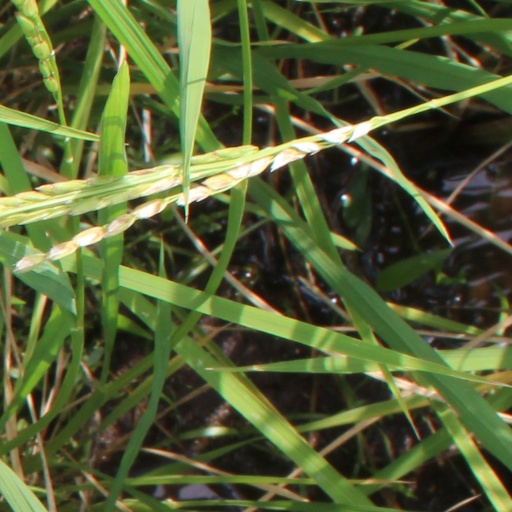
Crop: rice